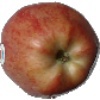
Label: Apple Red 1